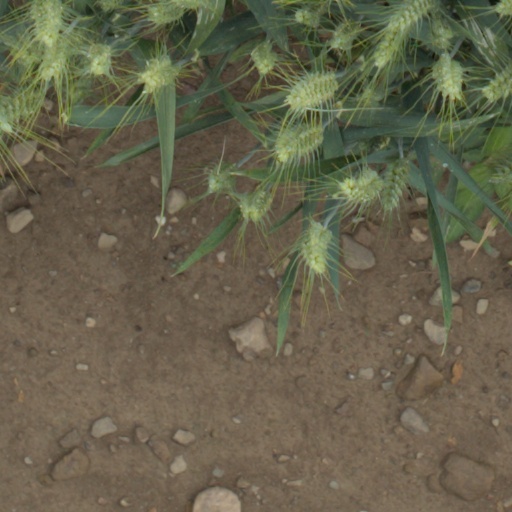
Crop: wheat